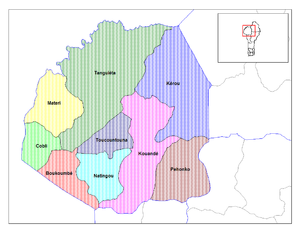
Atakora / Administrativ inddeling
Kort over kommunerne i Atakora.
Atakora er et departement i Benin. Det ligger i den nordvestlige del af landet og grænser til Togo mod vest, Burkina Faso mod nord og til departementerne Alibori mod øst, Borgu mod sydøst og Donga mod syd. Departementet Donga var før 1999 del af Atakora.